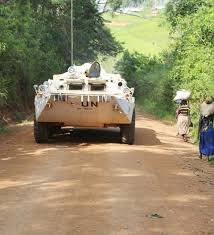
Label: BTR